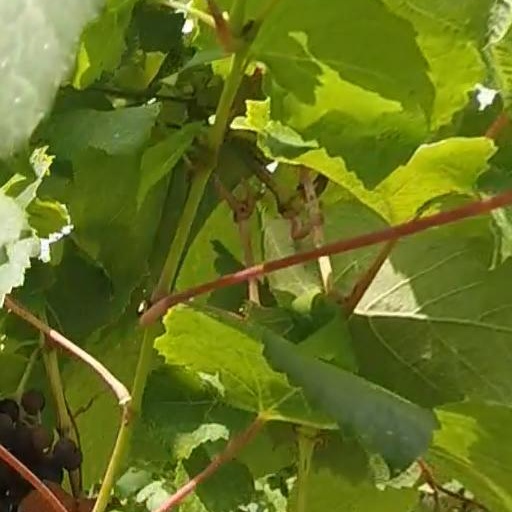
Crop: grape